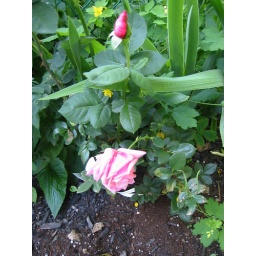
Pink rose with a red rose above it